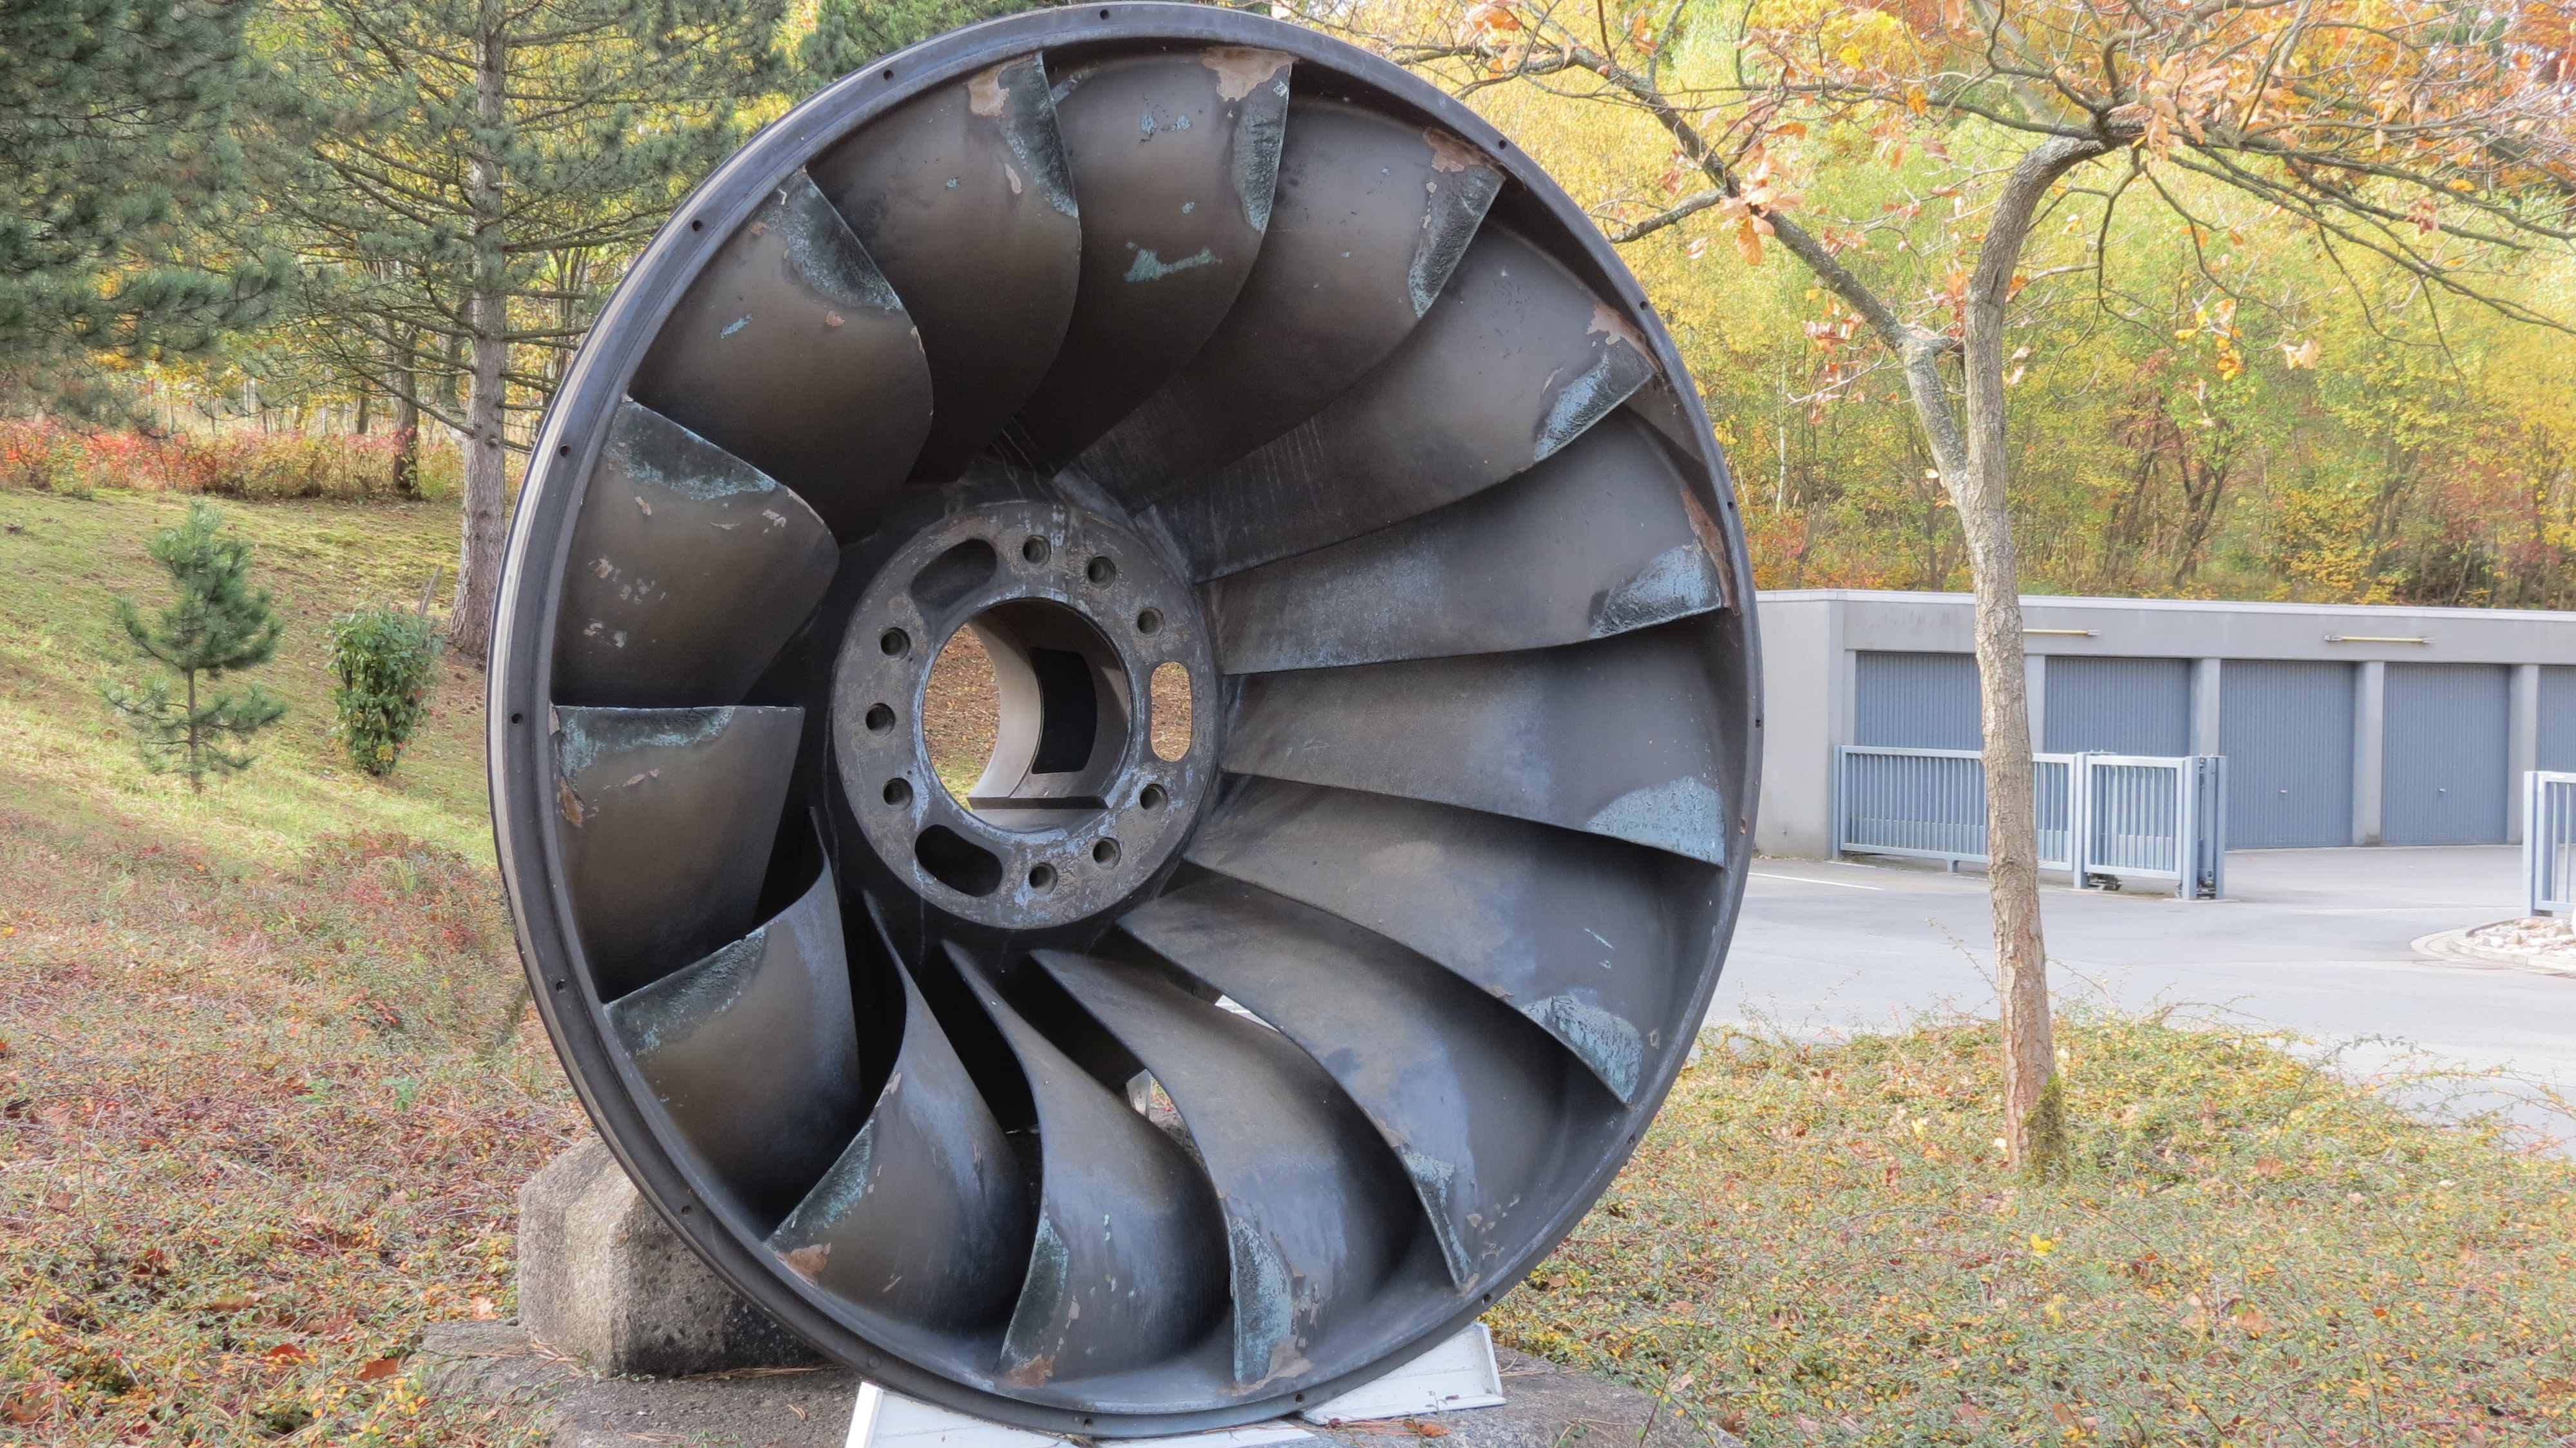
wheel, drive, tire, sculpture, blade, waterwheel, water power, water mill, water turbine, energy production, man made object, aircraft engine, turbine wheel